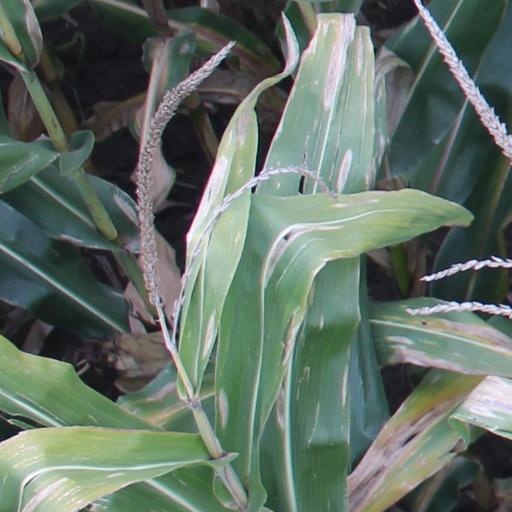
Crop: maize; corn